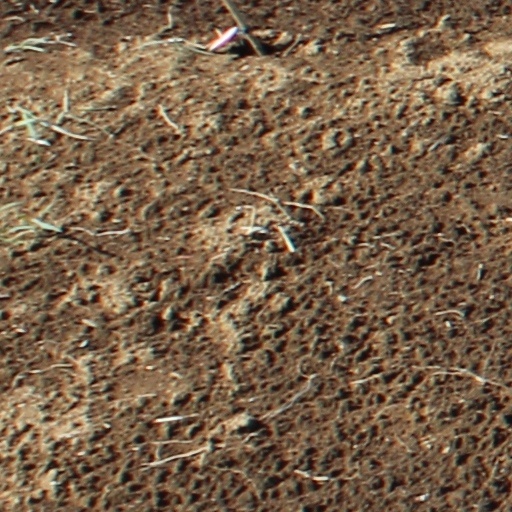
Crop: wheat